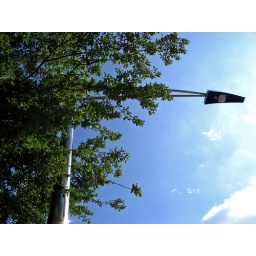
The street lamps and stop lights in the Uptown Houston area are all styled this way.